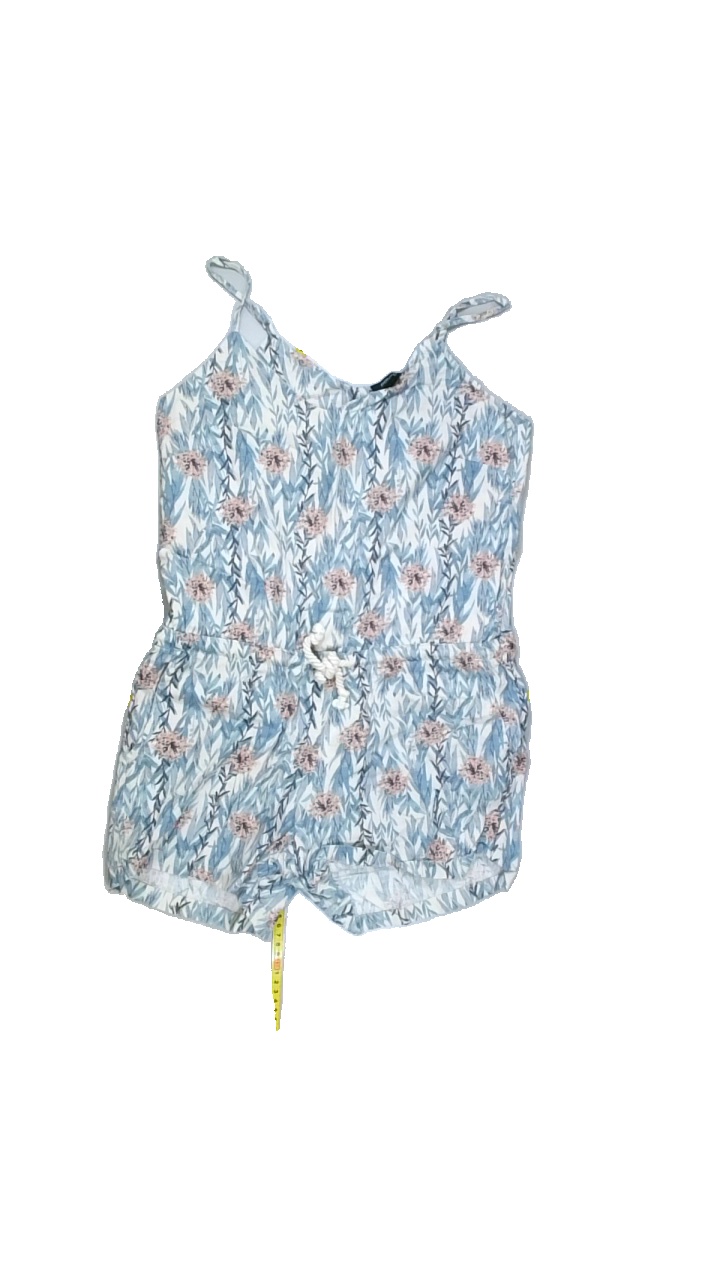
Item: Dress (Ladies)
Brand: Esmara (lidl)
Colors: Green, Beige, Blue, Pink
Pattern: Floral print
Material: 53% linnen 47% visc
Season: All
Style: No trend
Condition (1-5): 5
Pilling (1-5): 5
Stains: No
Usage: Reuse
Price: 50-100